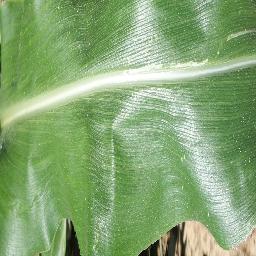
Label: Corn___healthy